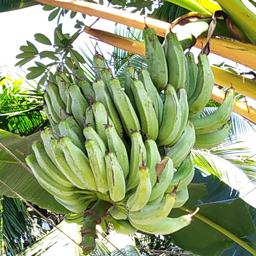
Label: KACHKOL FRUIT